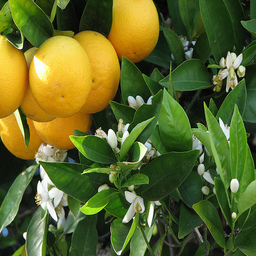
Label: Orange